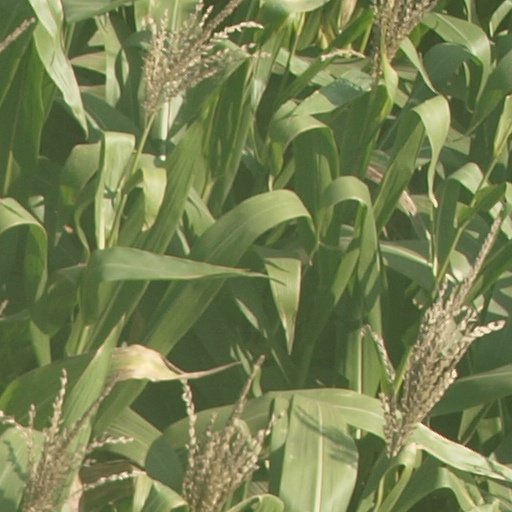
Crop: maize; corn